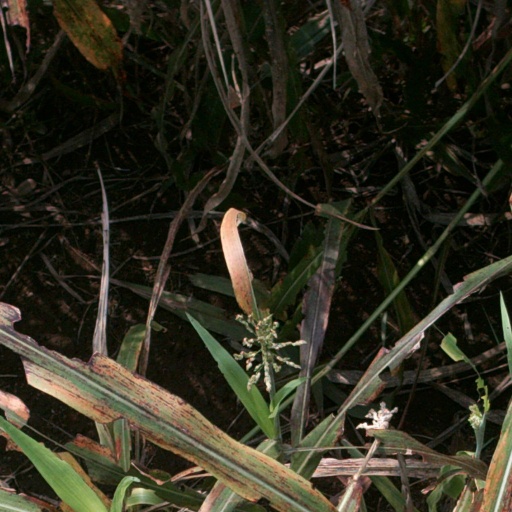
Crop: sorghum